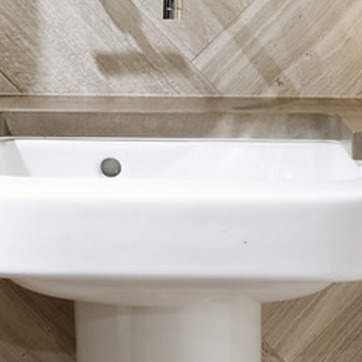
Material: ceramic